Rodrigo Rollemberg

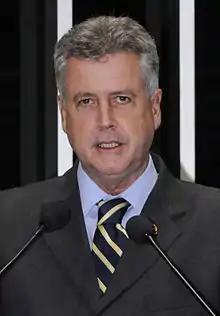
Rollemberg in 2009

Rodrigo Sobral Rollemberg (born July 13, 1959) is a Brazilian politician and member of the Brazilian Socialist Party (PSB). He served as Governor of the Federal District from 2015 to 2019.